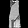
Label: Dress